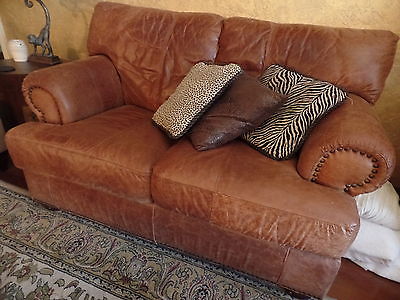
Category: sofa